Andalusia

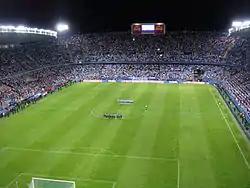
La Rosaleda is the stadium of Málaga CF, one of four Andalusian clubs in Segunda División.

The territory now known as Andalusia fell within the sphere of influence of ancient Mediterranean mythological beliefs. Phoenician colonization brought the cults of Baal and Melqart; the latter lasted into Roman times as Hercules, mythical founder of both Cádiz and Seville. The Islote de Sancti Petri held the supposed tomb of Hercules, with representations of his Twelve labors; the region was the traditional site of the tenth labor, obtaining the cattle of the monster Geryon. Traditionally, the Pillars of Hercules flank the Strait of Gibraltar. Clearly, the European pillar is the Rock of Gibraltar; the African pillar was presumably either Monte Hacho in Ceuta or Jebel Musa in Morocco. The Roman road that led from Cádiz to Rome was known by several names, one of them being "", Hercules route returning from his tenth labor. The present coat of arms of Andalusia shows Hercules between two lions, with two pillars behind these figures.